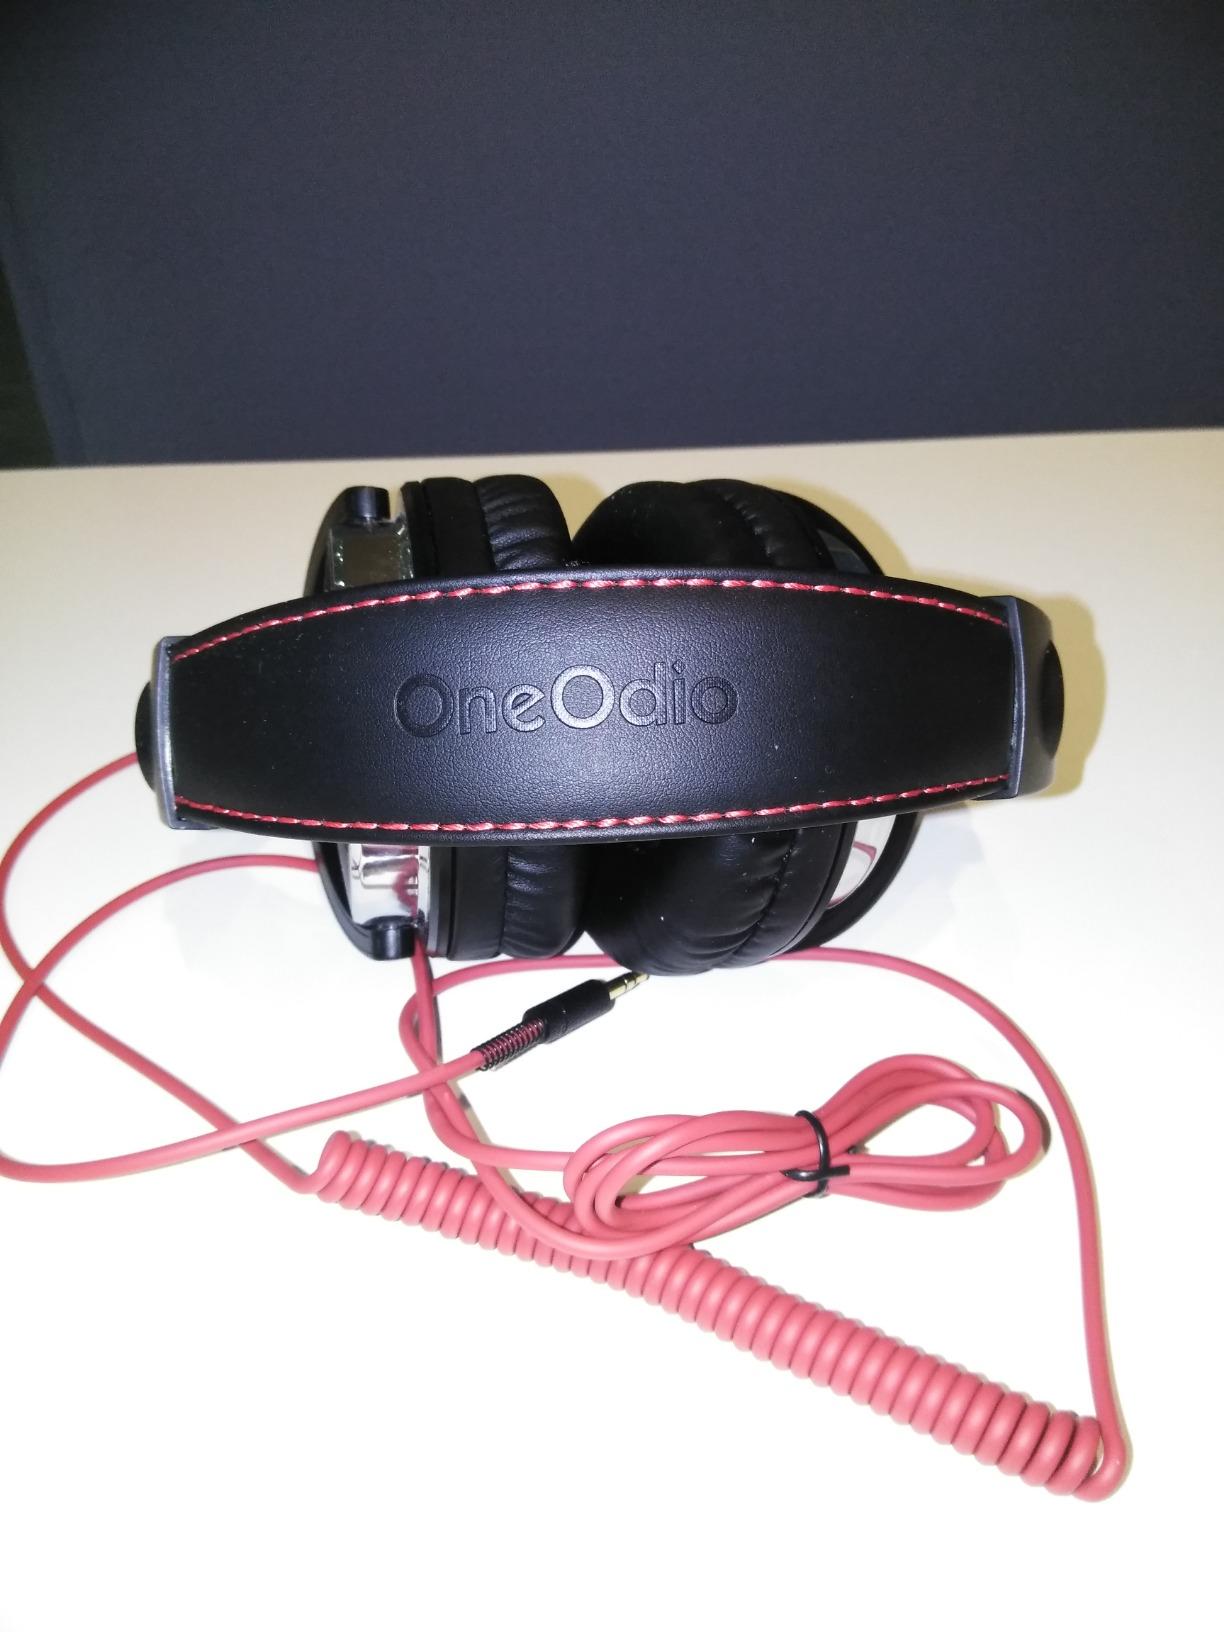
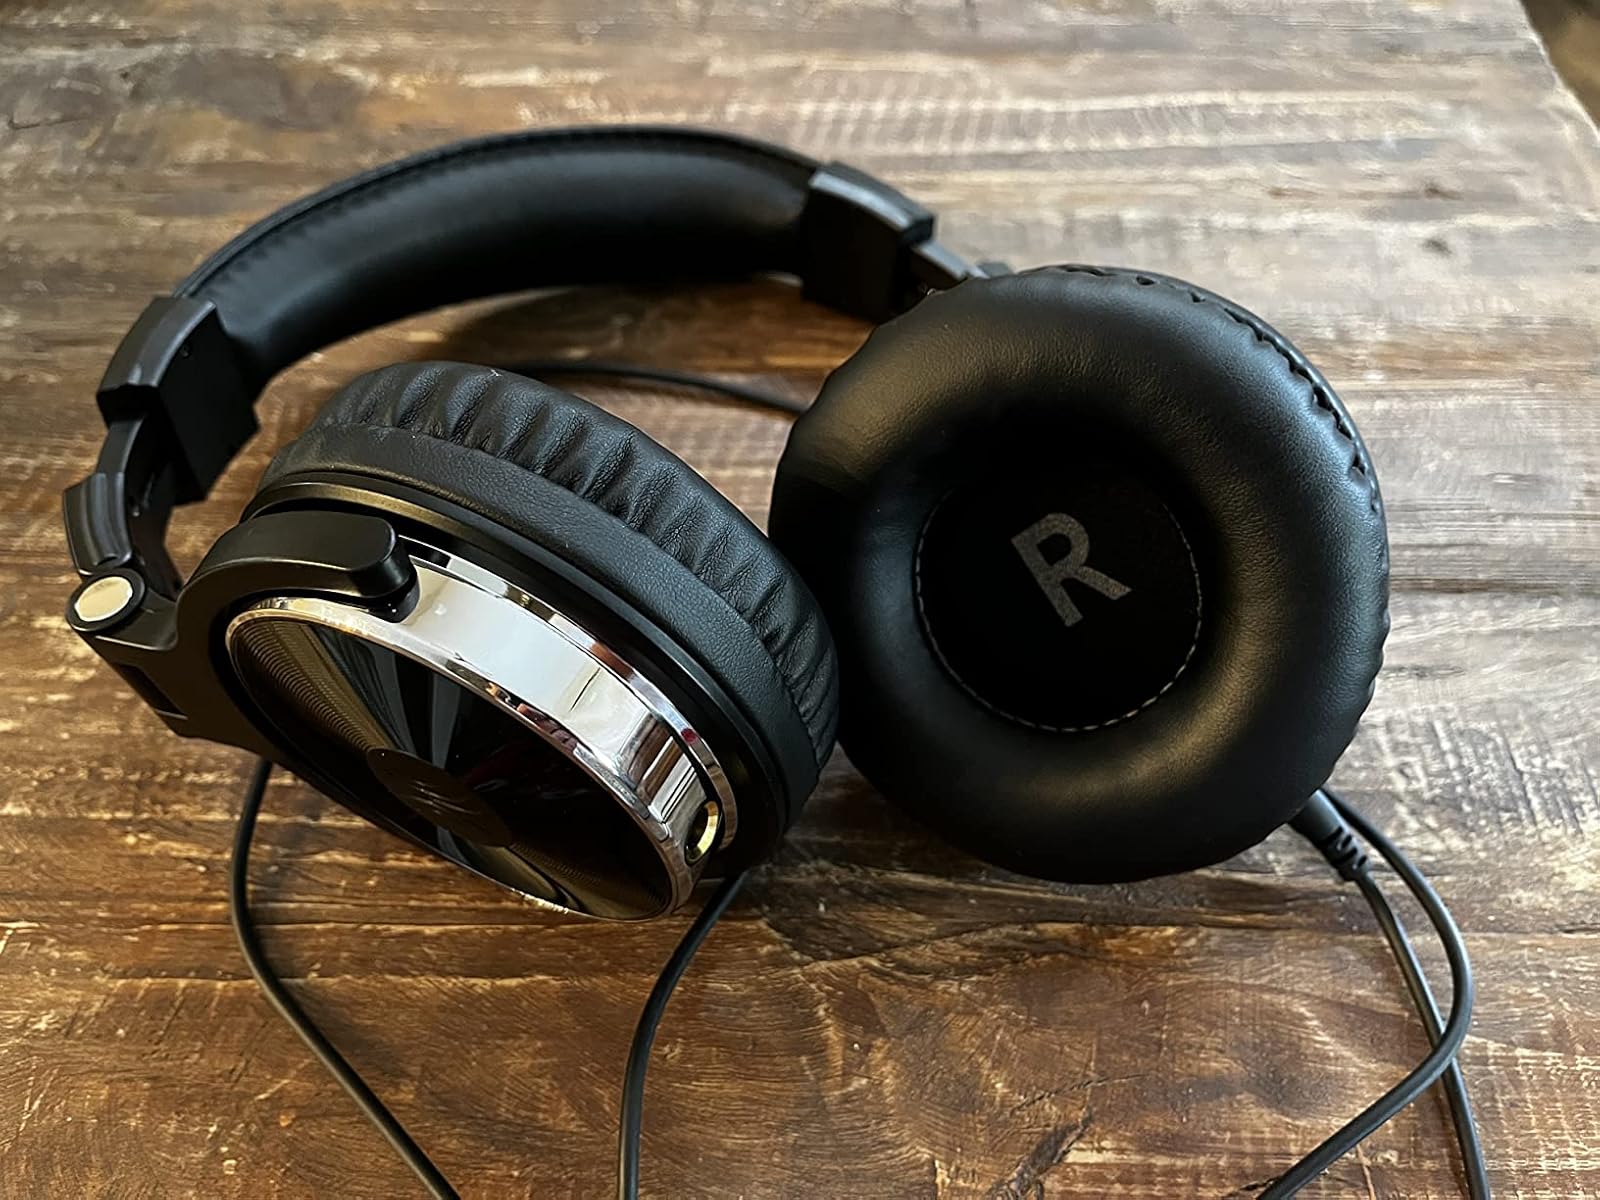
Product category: headphones
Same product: yes